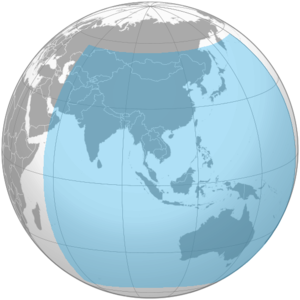
Beidou est un système de navigation et de positionnement par satellites chinois, comportant une trentaine de satellites et couvrant l'ensemble de la Terre.